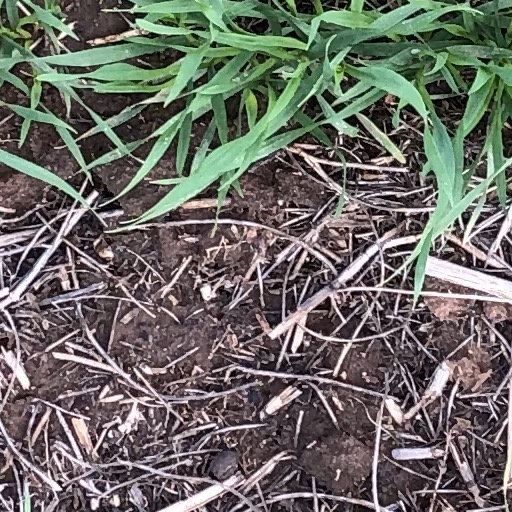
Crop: wheat